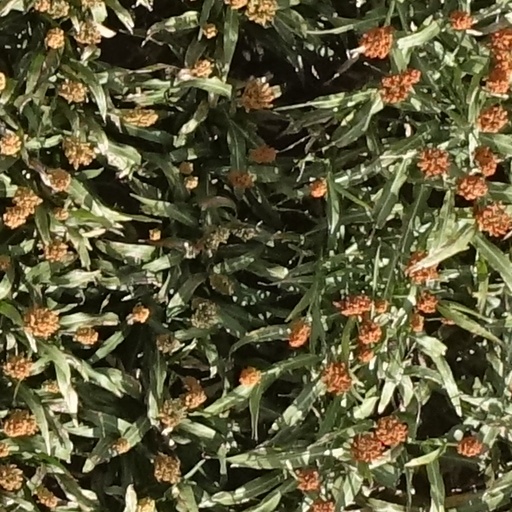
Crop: sorghum